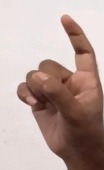
ASL sign: Z